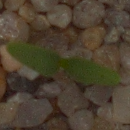
Label: sugar_beet